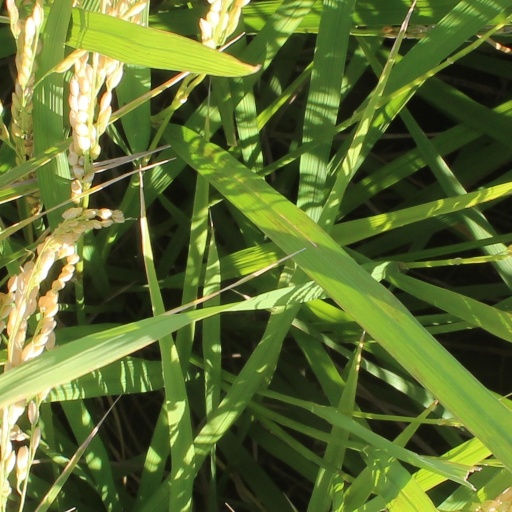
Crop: rice